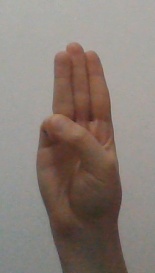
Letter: thaa